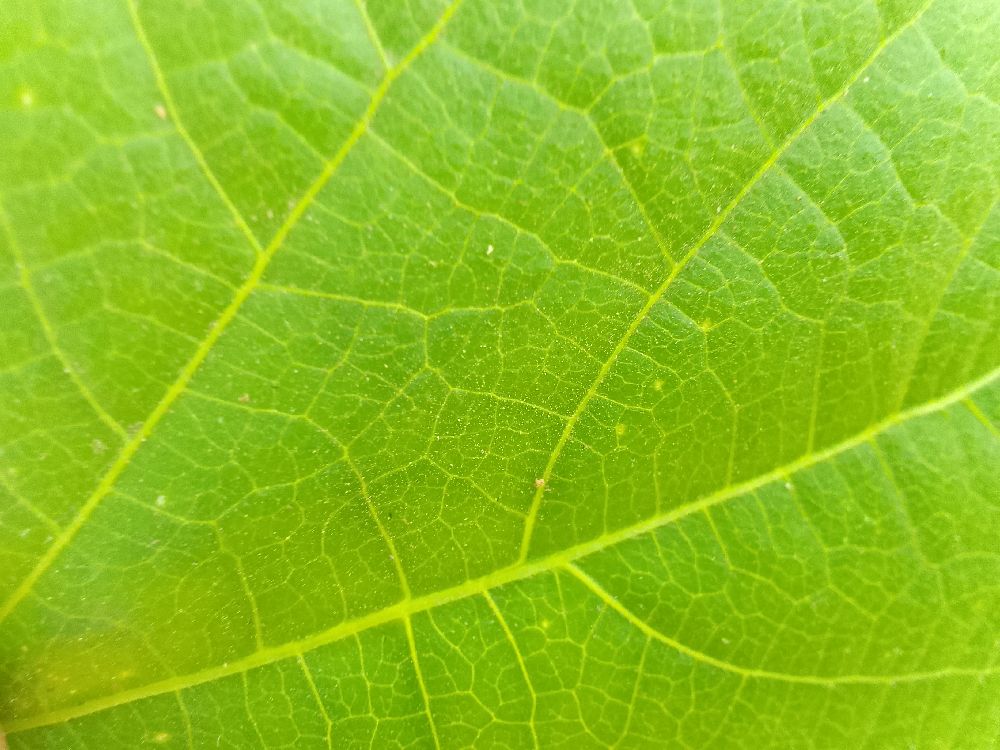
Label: healthy